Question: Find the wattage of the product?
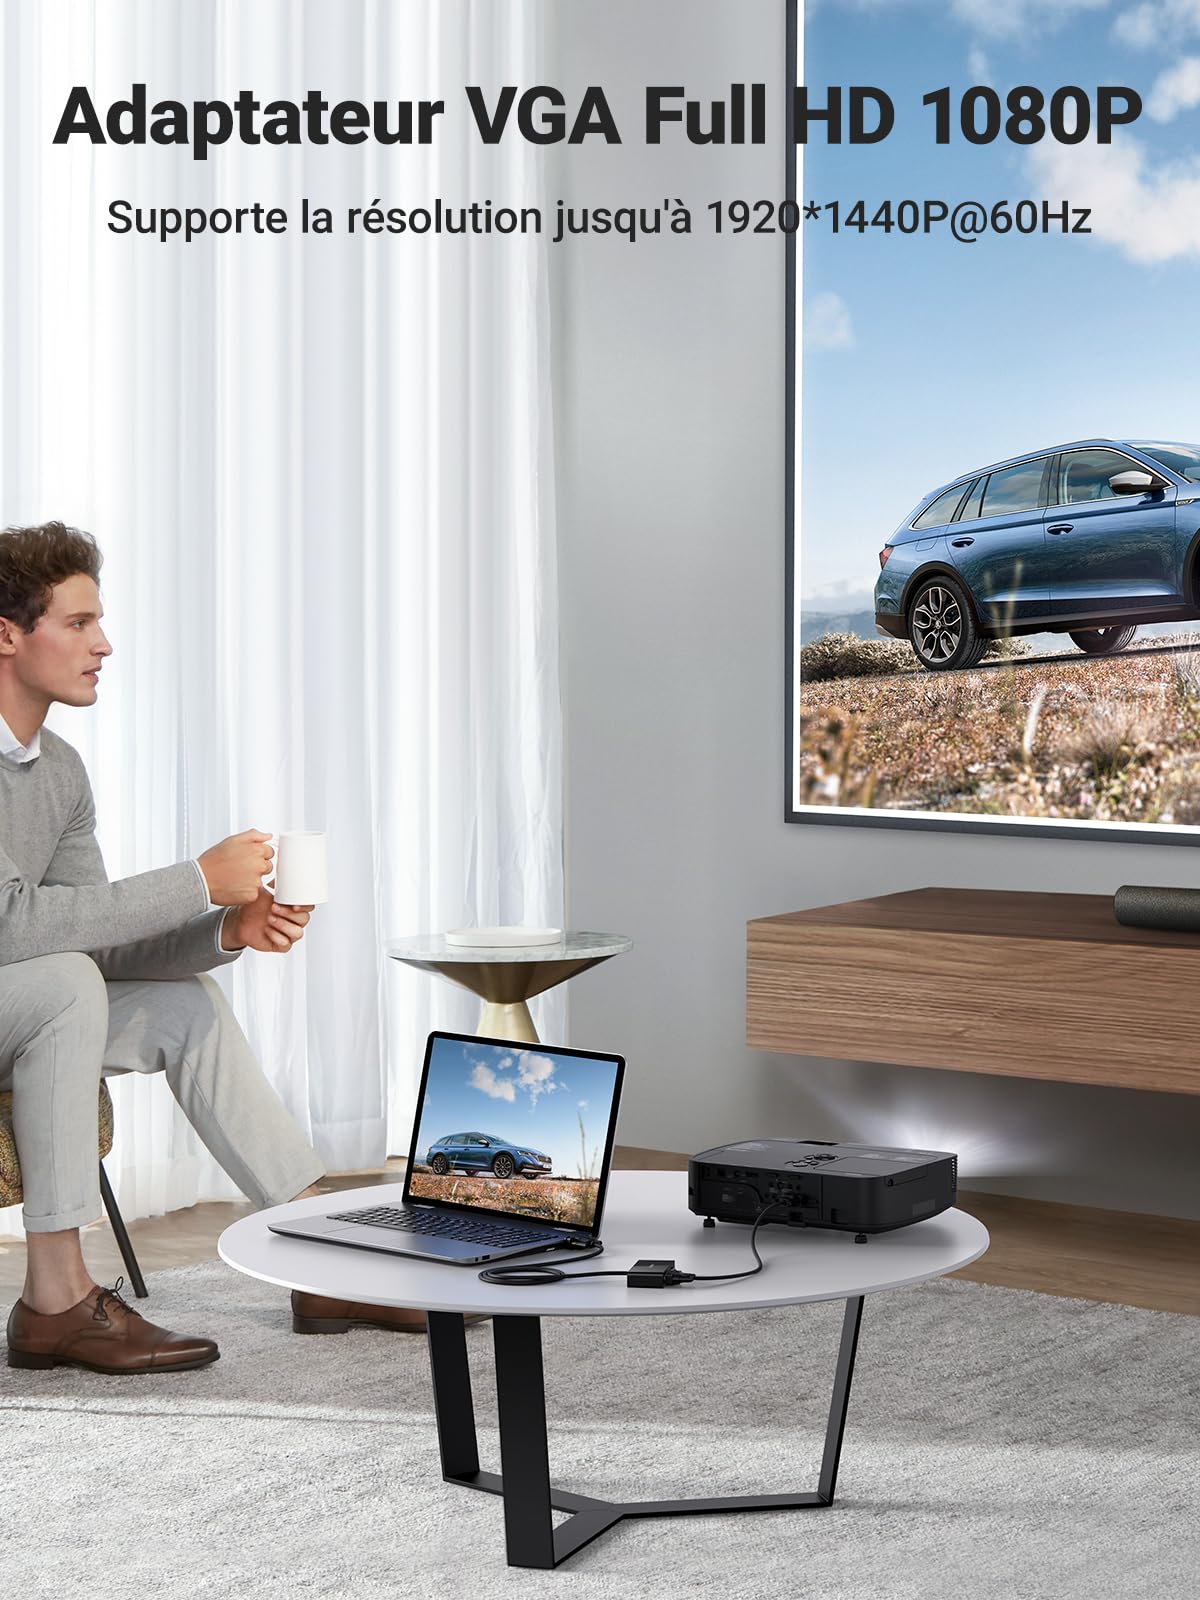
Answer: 1080.0 horsepower